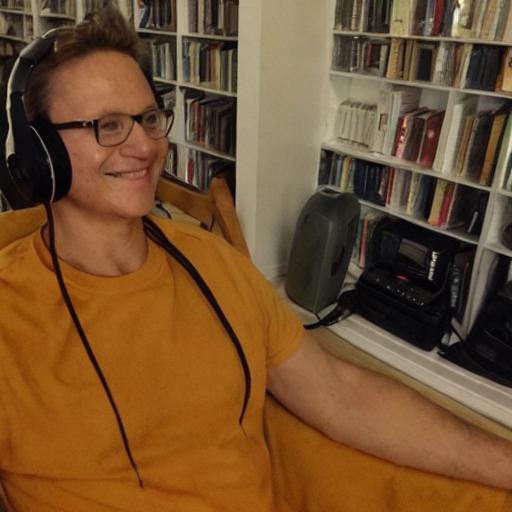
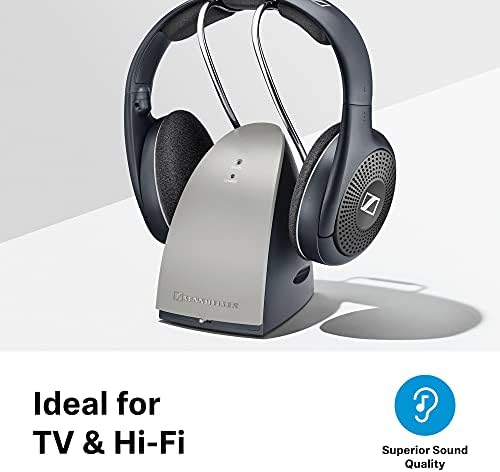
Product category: headphones
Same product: no